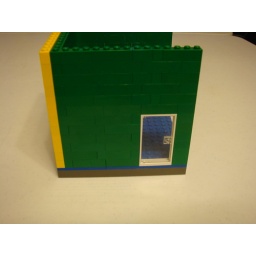
this shows the completed side wall, with the 6-tall door standard. the wall is the portion in green, and is 12 bricks tall.